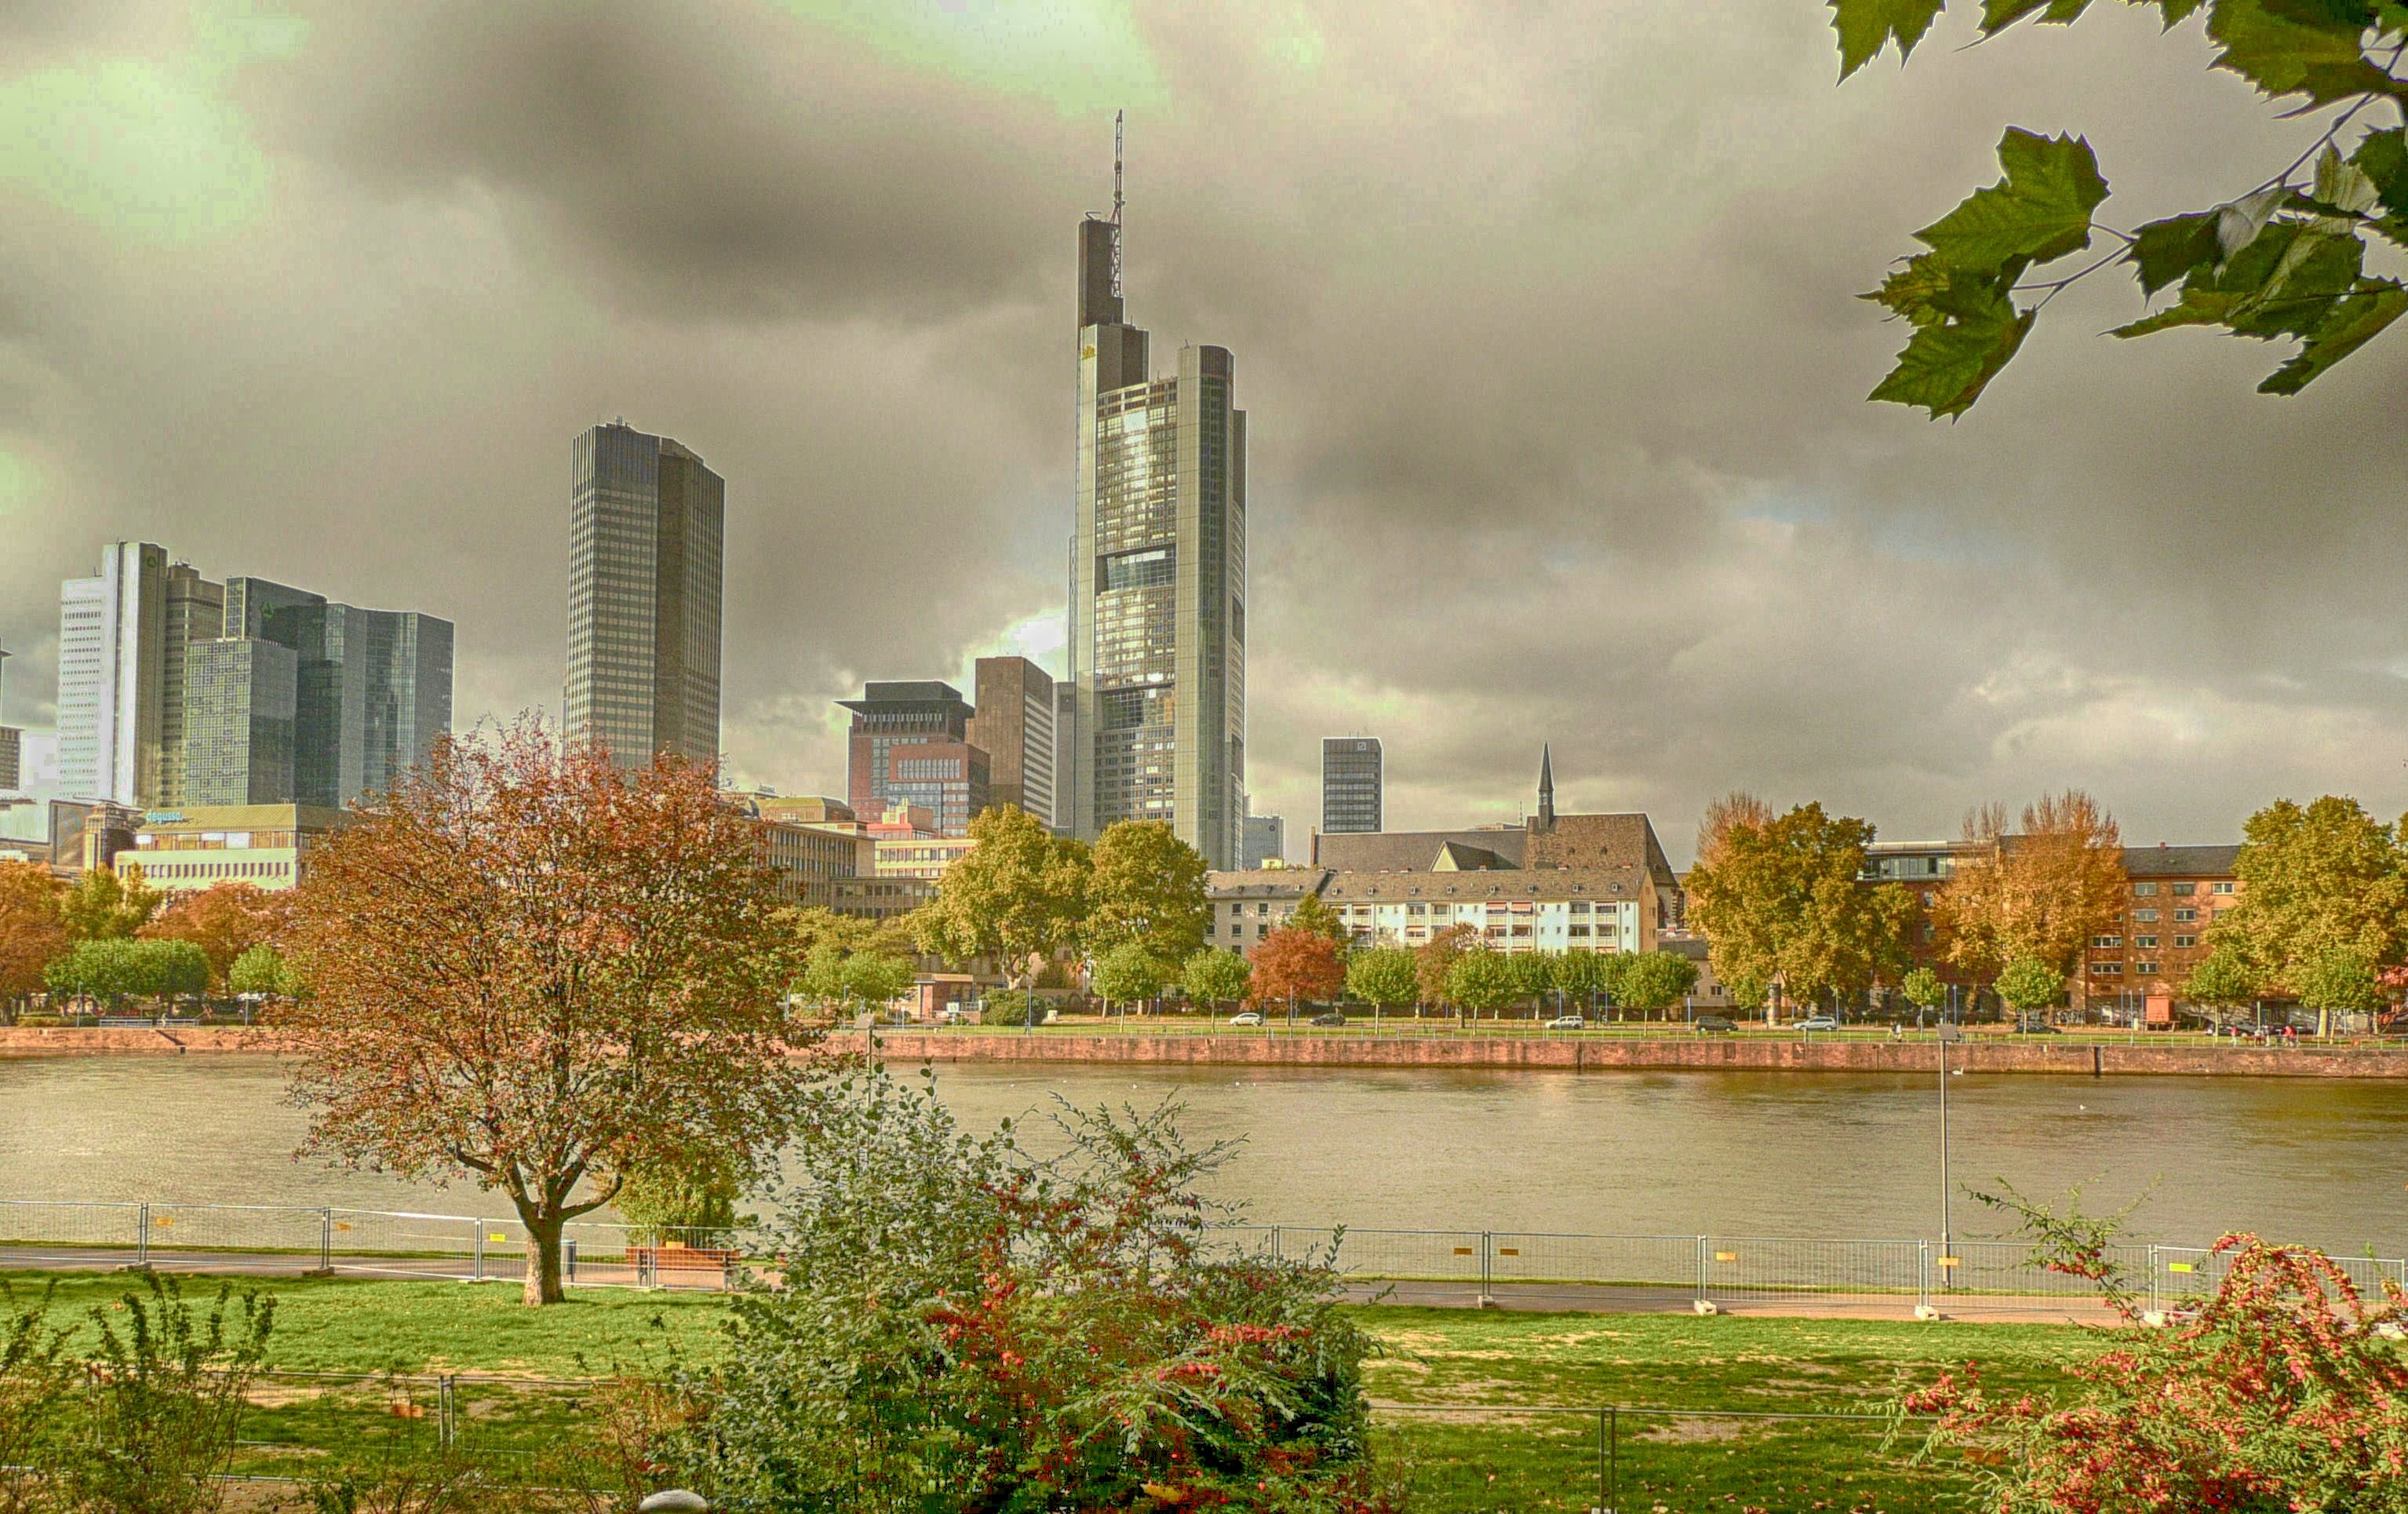
tree, water, architecture, sky, skyline, morning, fall, city, skyscraper, urban, river, cityscape, downtown, suburb, foliage, reflection, autumn, landmark, tower block, trees, hdr, clouds, skyscrapers, buildings, germany, frankfurt, cities, urban area, residential area, atmospheric phenomenon, human settlement